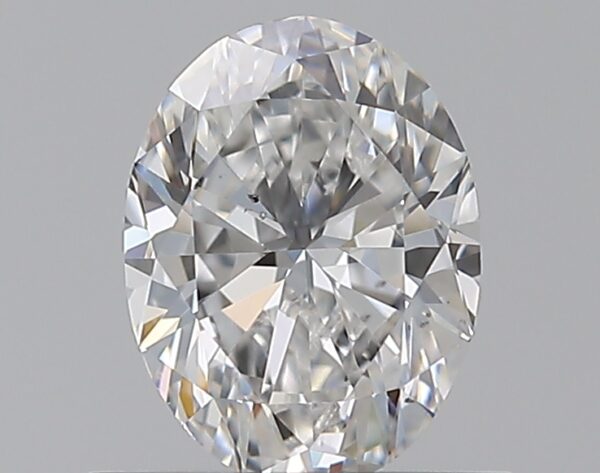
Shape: oval
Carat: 0.7
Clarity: VS2
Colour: D
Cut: VG
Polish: EX
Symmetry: EX
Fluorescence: ST
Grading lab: GIA
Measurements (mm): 6.53 x 4.91 x 3.2